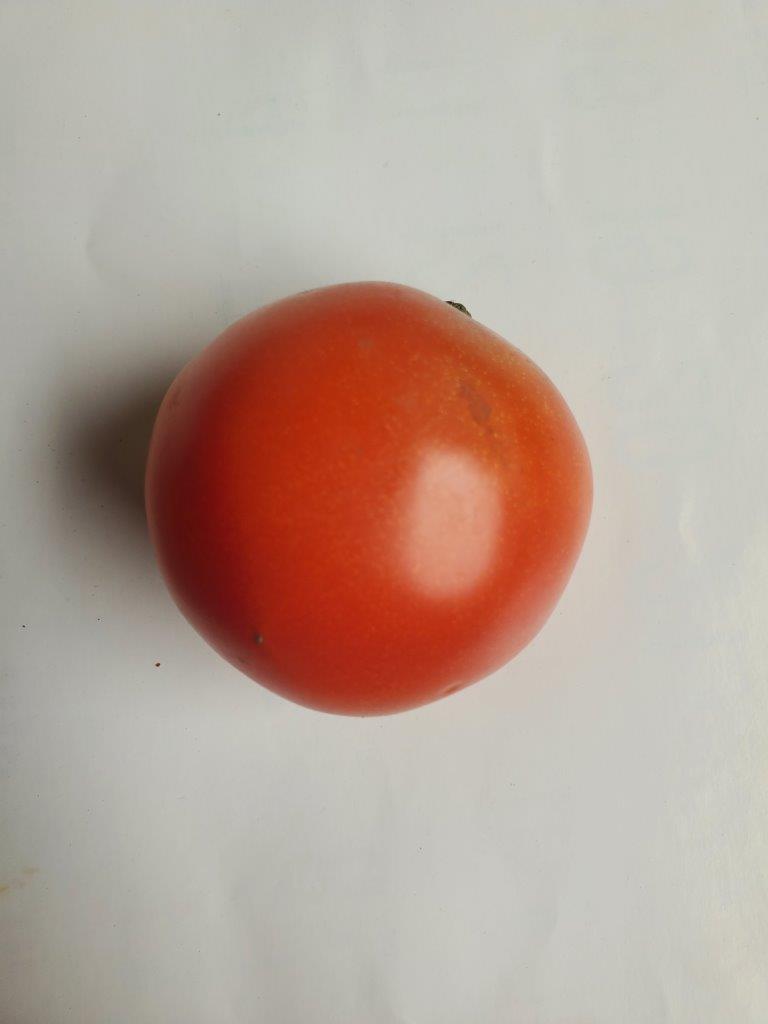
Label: Fresh